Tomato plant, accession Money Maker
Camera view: bottom (45 deg); turntable rotation: 240 degrees
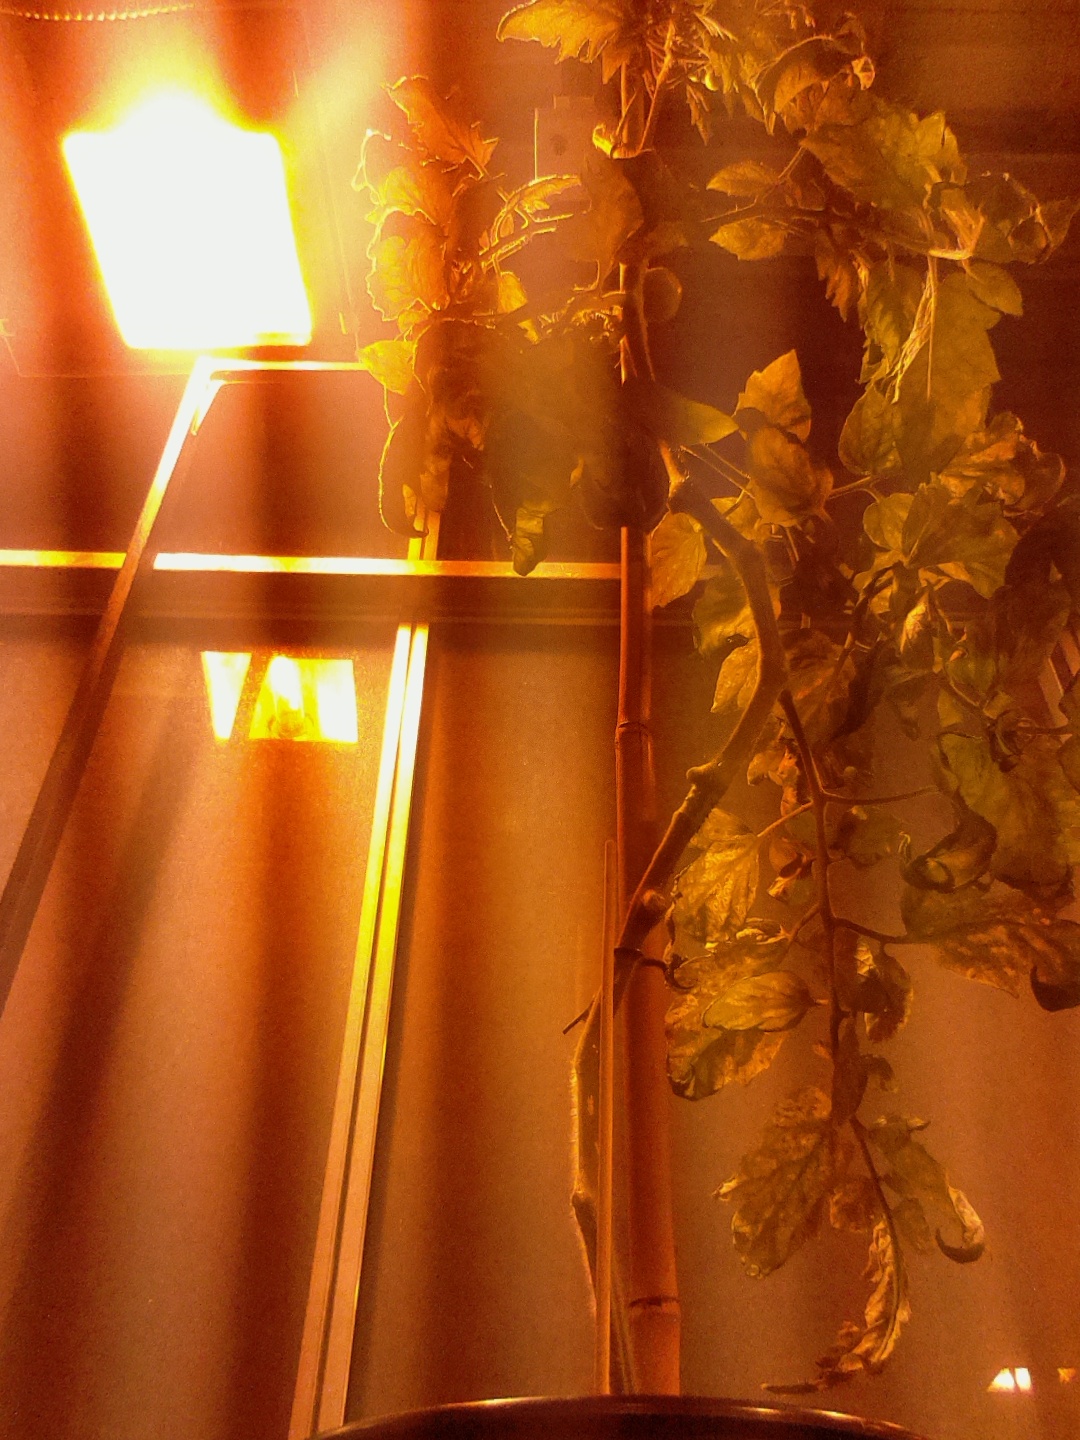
BBCH growth stage 74: 40%-50% of final fruit size